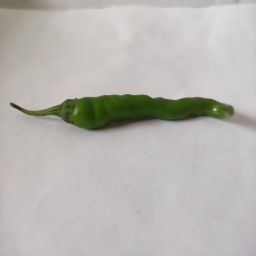
Crop: Chile Pepper
Quality: Unripe